Clarence Thomas

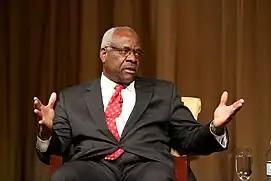
Thomas speaks at the Library of Congress in September 2012.

Thomas has supported a broad interpretation of executive power and has theorized about its constitutional aspects. In "Hamdi v. Rumsfeld" (2004), he dissented from the majority opinion, arguing that courts should have had complete deference to the executive decision to determine that Yaser Esam Hamdi was an enemy combatant. He wrote in "Hamdi" that the president does not have the singular authority to detain a citizen who was captured while in enemy service. In addition, Thomas noted that "structural advantages [of the Presidency] are most important in the national-security and foreign-affairs contexts" and thus "the Founders intended that the President have primary responsibility—along with the necessary power—to protect the national security and to conduct the nation's foreign relations".